Leo Falcam

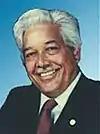

Leo Amy Falcam (November 20, 1935 – February 12, 2018) was a Micronesian political figure. He was born in Pohnpei. He served as the first elected Governor of Pohnpei from 1979 to 1983 and as Vice President of Micronesia from May 1997 to May 1999. He then served as the fifth president of the Federated States of Micronesia, holding the position from May 11, 1999, to May 11, 2003. In March 2003 he lost his parliamentary seat during elections, denying him a chance at a second term.